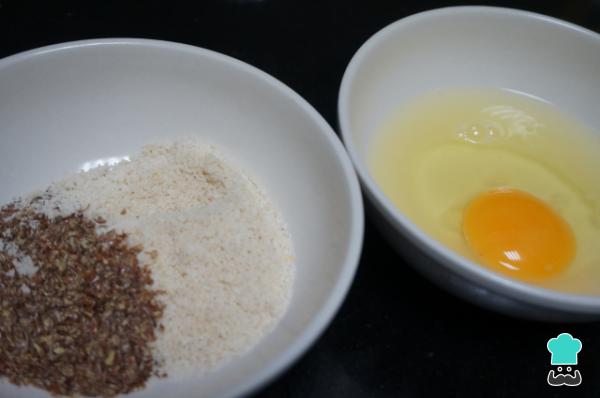
En un bol añade un par de huevos y bate. En otro recipiente añade la almendra molida y el lino molido, mezcla.